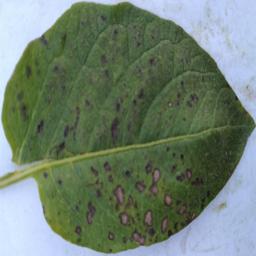
Etiqueta: Tizon_Temprano